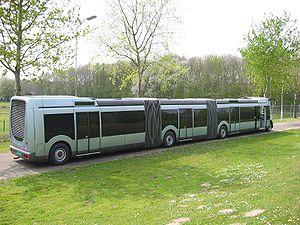
Phileas est un ancien modèle de bus guidé hybride, articulé ou bi-articulé, destiné principalement au marché des lignes BHNS, vendu de juillet 2004 jusqu'au 25 novembre 2014.